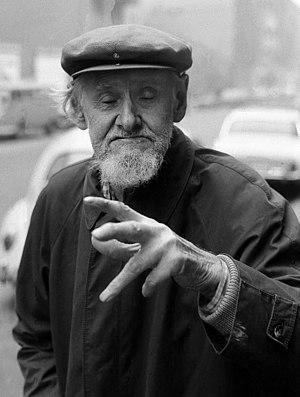
Friedrich Schröder Sonnenstern, né Emil Friedrich Schröder le 11 septembre 1892 à Tilsit et mort le 10 mai 1982 à Berlin, est un créateur d'art brut allemand.